Zhongshan Hall

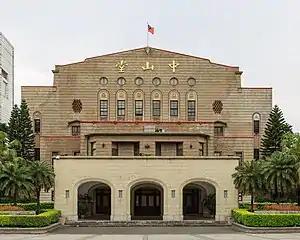
The Zhongshan Hall facade

Zhongshan Hall is a historic building which originally functioned as the Taipei (Taihoku) City Public Auditorium (public hall). It is located at 98 Yanping South Road in the Ximending neighborhood of Zhongzheng District, Taipei, Taiwan. In 1992, it was recognized by the government as a historic site.